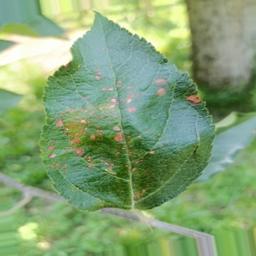
Label: Alternaria